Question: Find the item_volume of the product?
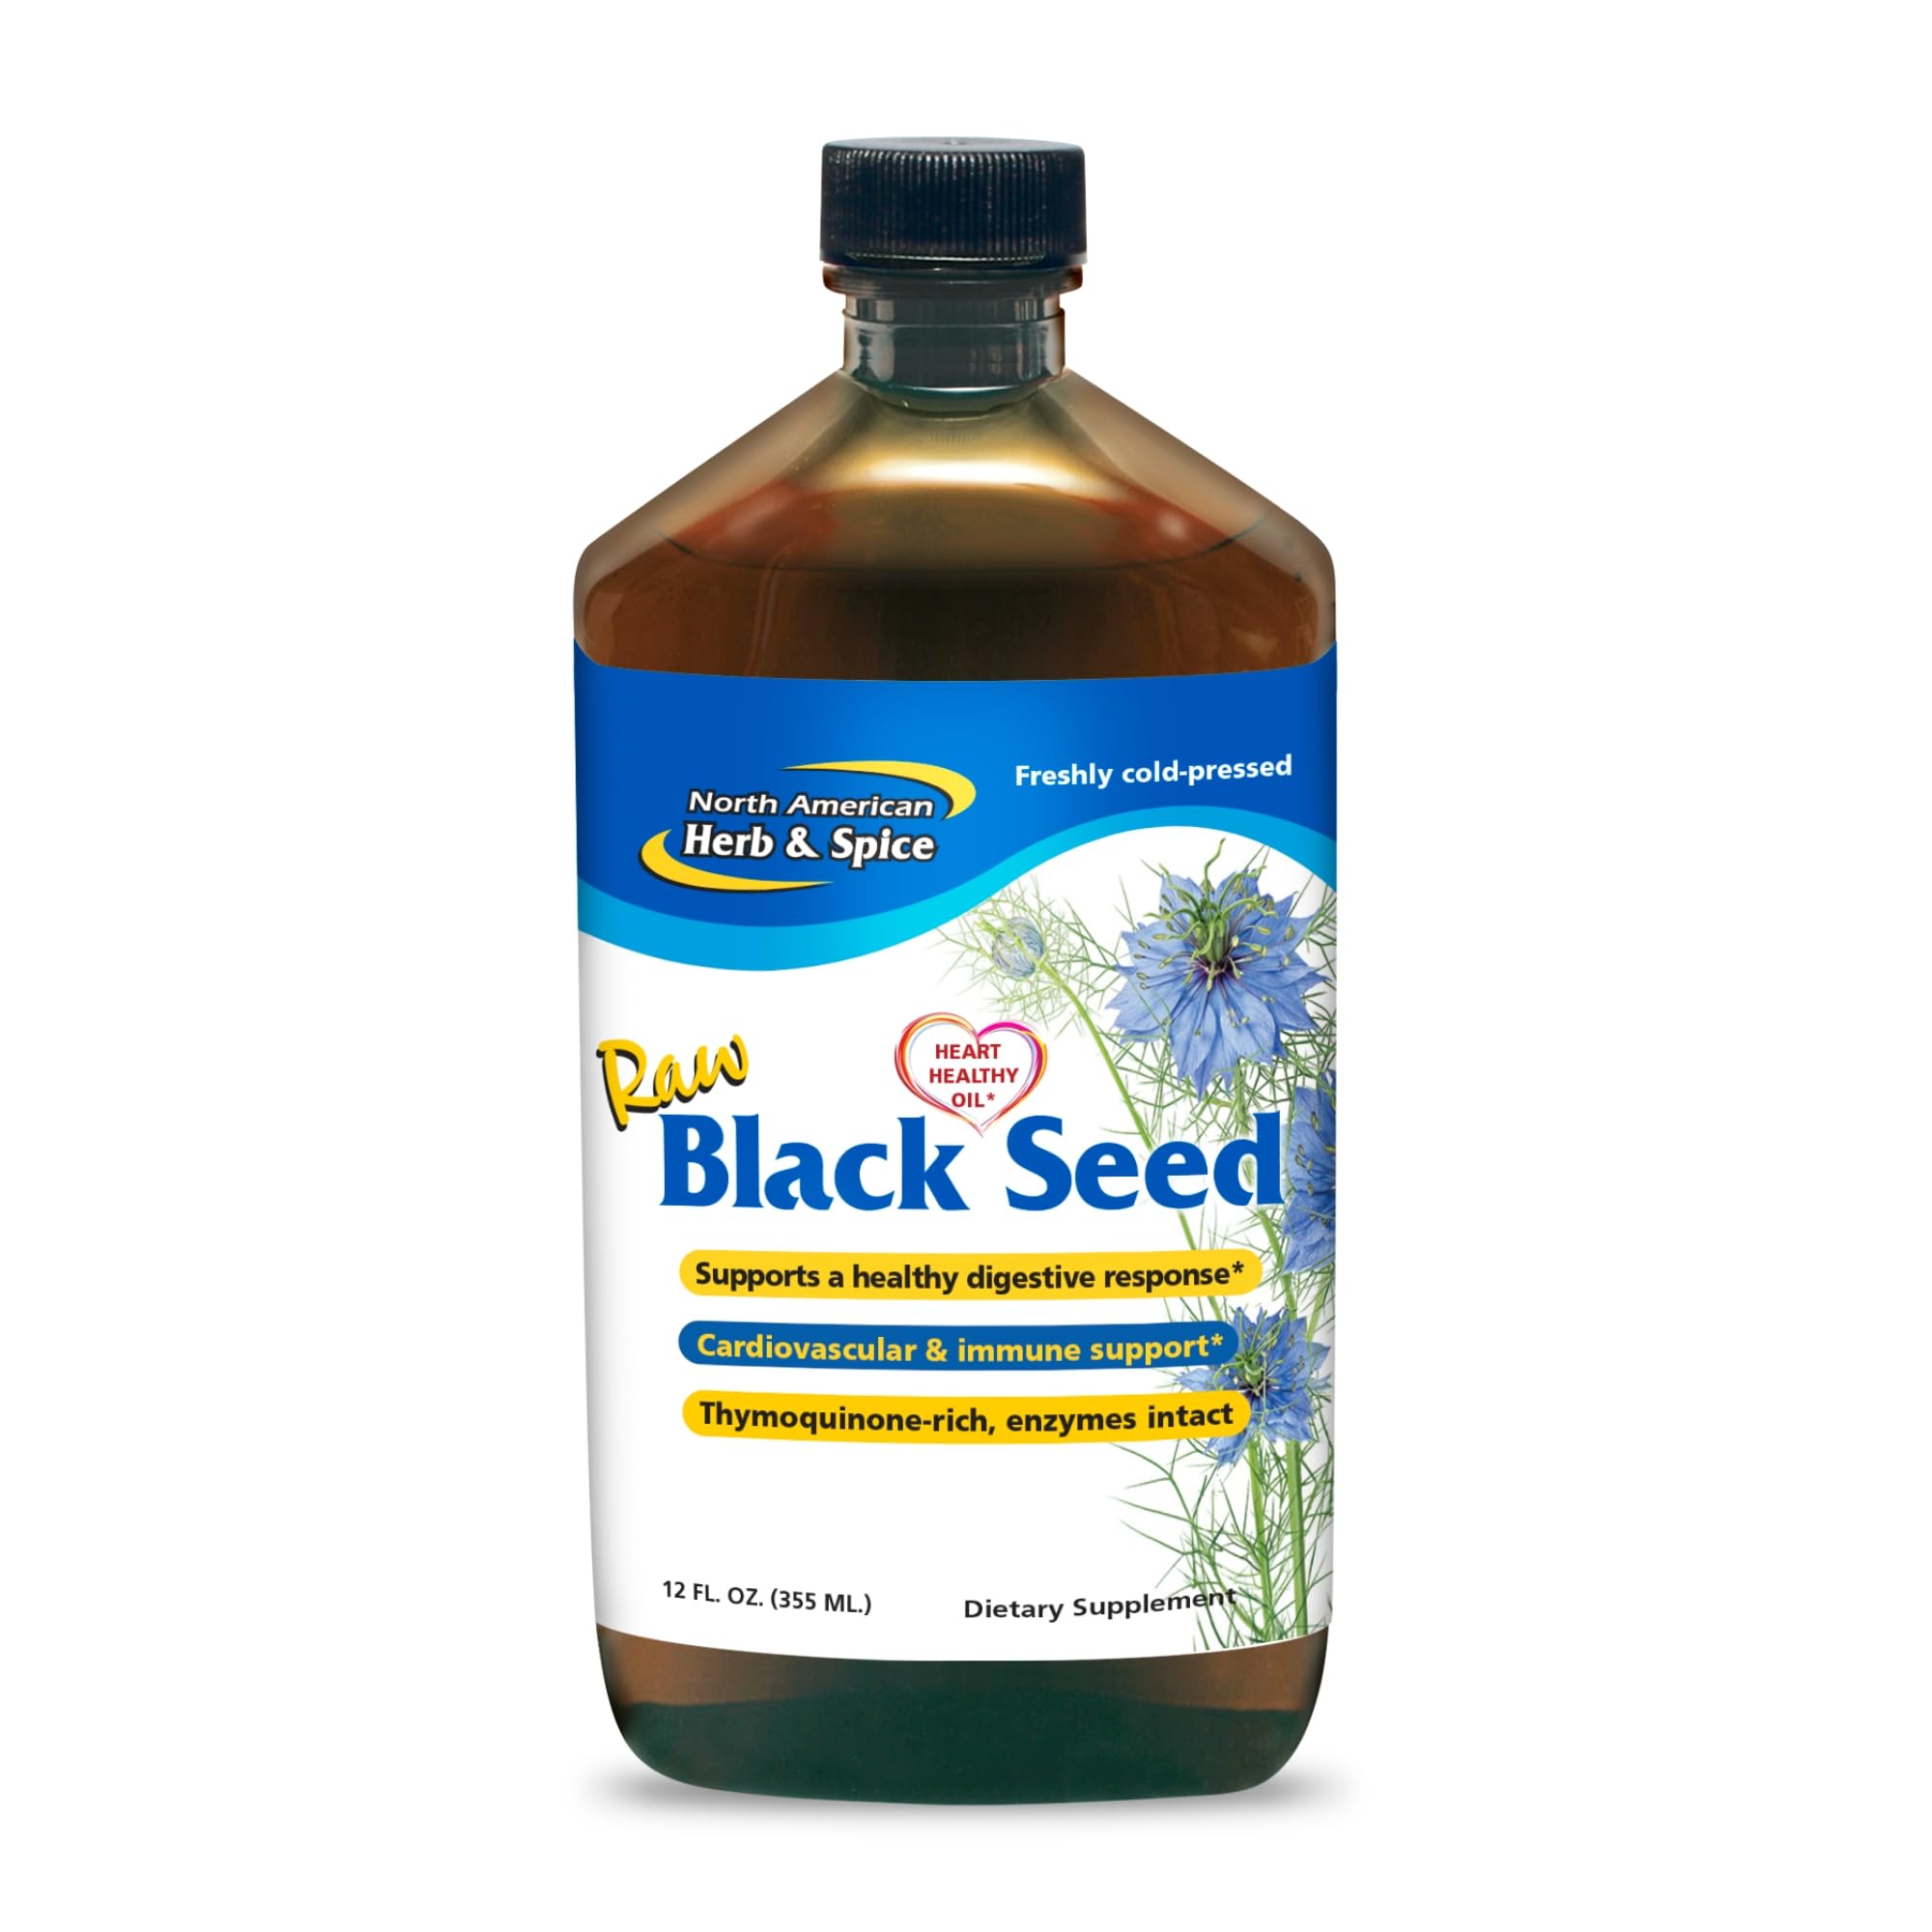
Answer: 12.0 fluid ounce